Russian Empire

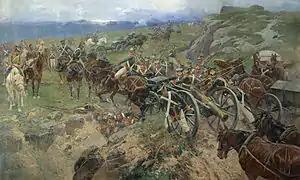
This 1892 painting imagines a scene of Russian troops forming a bridge with their bodies, moving equipment to prepare for invading Persian forces during the Russo-Persian War (1804–1813), which occurred contemporaneously with the French invasion of Russia.

Russia was in a continuous state of financial crisis. While revenue rose from 9 million rubles in 1724 to 40 million in 1794, expenses grew more rapidly, reaching 49 million in 1794. The budget allocated 46 percent to the military, 20 percent to government economic activities, 12 percent to administration, and nine percent for the Imperial Court in St. Petersburg. The deficit required borrowing, primarily from bankers in Amsterdam; five percent of the budget was allocated to debt payments. Paper money was issued to pay for expensive wars, thus causing inflation. As a result of its spending, Russia developed a large and well-equipped army, a very large and complex bureaucracy, and a court that rivaled those of Versailles and London. But the government was living far beyond its means, and 18th-century Russia remained "a poor, backward, overwhelmingly agricultural, and illiterate country".